Aodhan Quinn

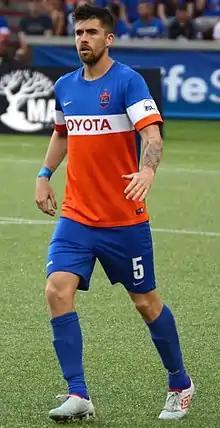
Quinn playing for Cincinnati in 2017

Aodhan Quinn (born March 22, 1992) is an American professional soccer player who currently plays for Indy Eleven in the USL Championship.